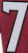
Number: 7